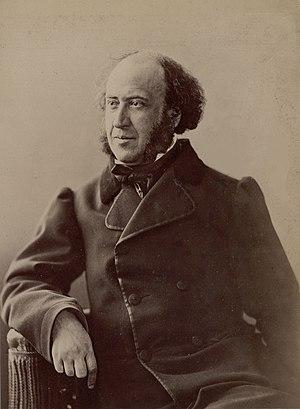
Jules Simon photographié par Nadar,
Jules-François-Simon Suisse dit Jules Simon est un philosophe et homme d'État français, né le 27 décembre 1814 à Lorient et mort le 8 juin 1896 dans le 8ᵉ arrondissement de Paris.
L'expulsion des congrégations de 1880 est un événement politique qui se déroule en France, durant la Troisième République, et qui consiste en la dispersion des congrégations religieuses masculines non autorisées. Ces expulsions font suite à la signature, le 29 mars 1880, de deux décrets par le gouvernement de Charles de Freycinet, et plus précisément par Charles Lepère, ministre de l'Intérieur, et Jules Cazot, ministre de la Justice. Le premier prévoit la suppression de la Compagnie de Jésus sur le territoire français, et le second met en demeure les autres congrégations non autorisées de demander une autorisation légale sous peine de subir le même sort que les Jésuites.
Cet article liste des personnalités liées à Lorient. Elles y sont nées, y ont vécu, y sont décédées et ont fortement influencé la ville ou ont eu une notoriété nationale.